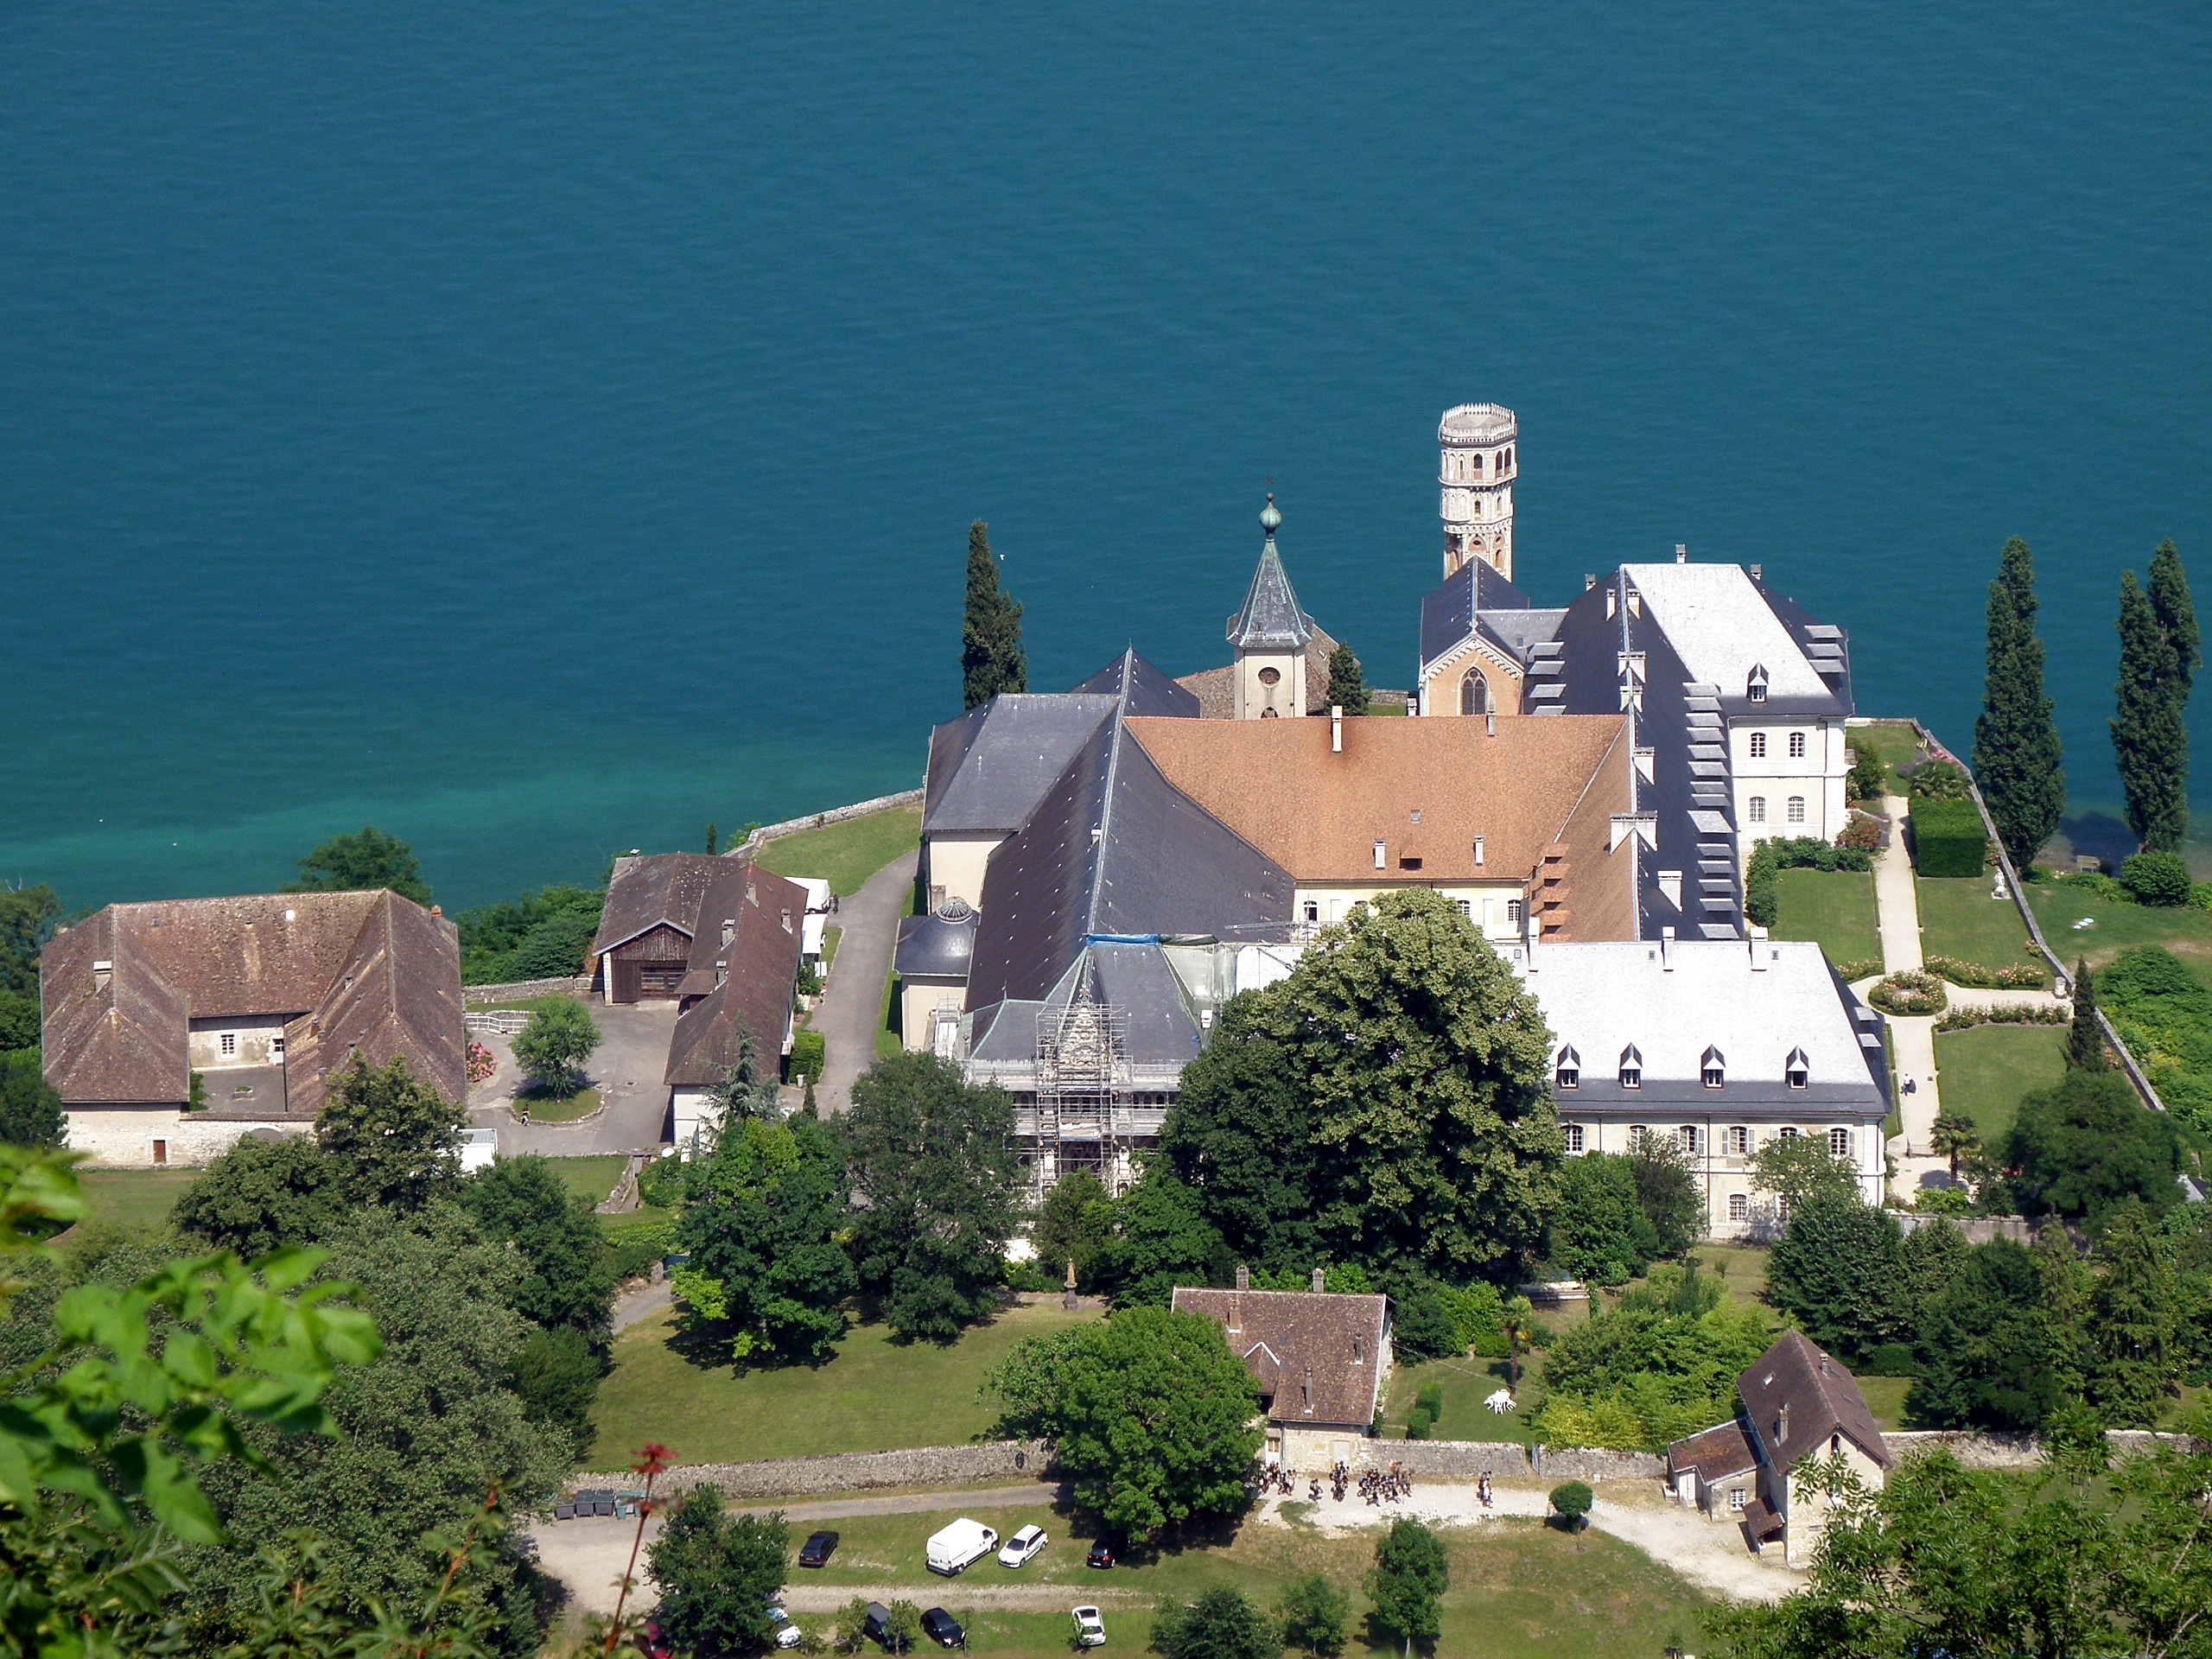
mansion, town, building, chateau, village, france, castle, lakeside, place of worship, religious, monastery, estate, aerial photography, residential area, hautecombe abbey, saint pierre de curtille